March of the Iron Will

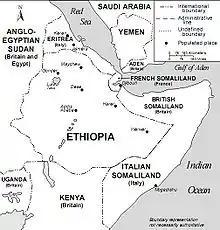
The Horn of Africa and southwest Arabia – Mid-1930s. The March of the Iron Will was between Dessie and Addis Ababa. At the same time, General Rodolfo Graziani was advancing from the south toward Harar. Emperor Haile Selassie travelled from Addis Ababa, to Harar to Djibouti in French Somaliland to go into exile.

On 24 April, Badoglio sent two columns of 4,000 Eritreans ahead by force march to protect his mechanized force as a precautionary measure. But the adversity the Eritreans and the march itself encountered was mainly caused by rain and mud. Badoglio's precautionary measure proved to be superfluous.